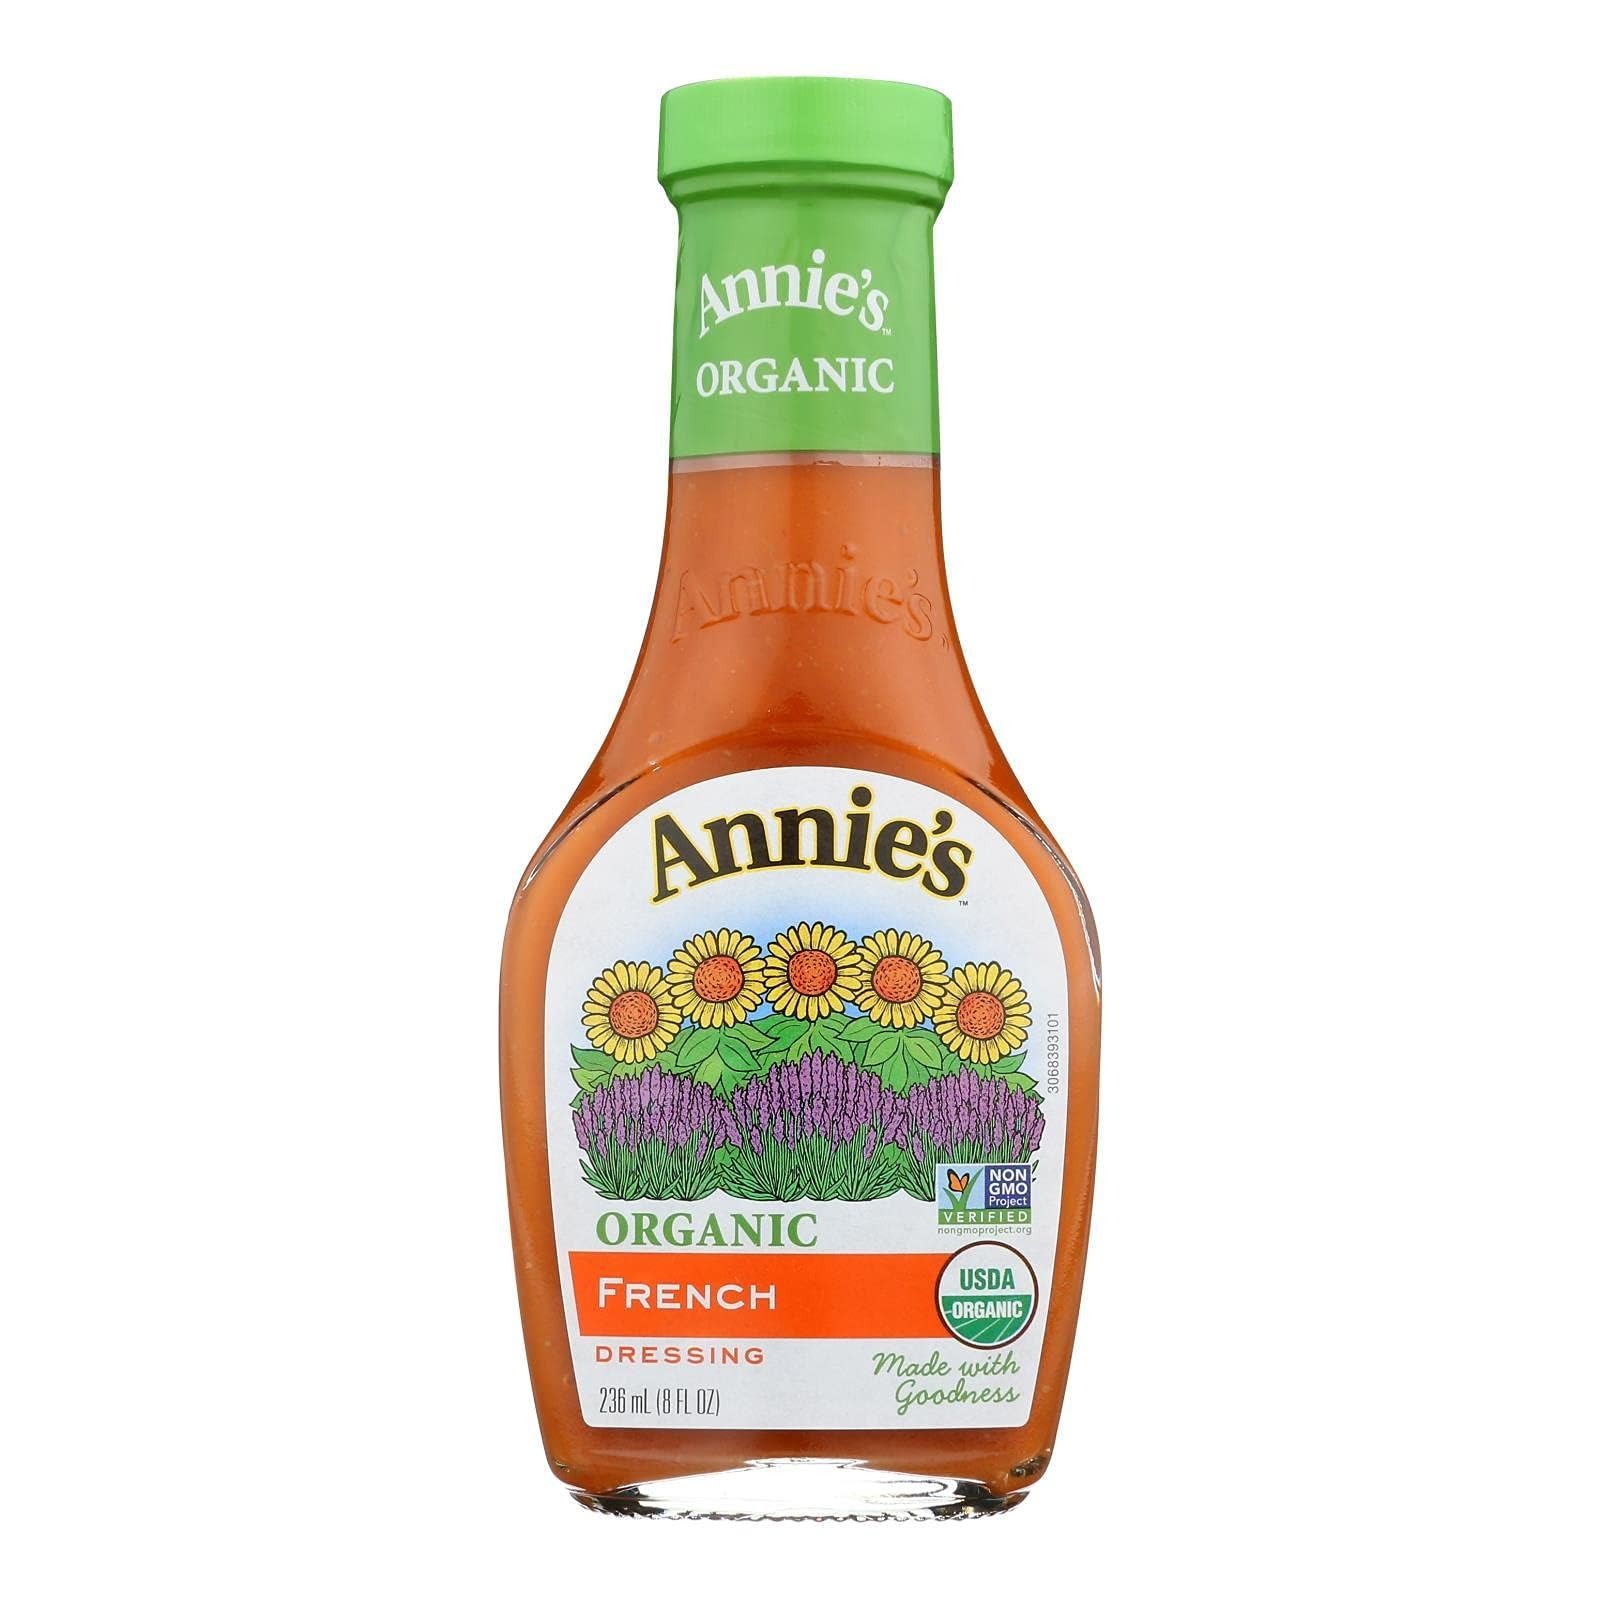
Item Name: Annie's Naturals Dressing, Og, French, 8-Ounce (Pack of 6)
Bullet Point 1: Pack of six, 8-ounce bottles (total of 48 ounce)
Bullet Point 2: Gluten free French dressing
Bullet Point 3: Product of USA
Value: 48.0
Unit: ounce

Price: 6.365